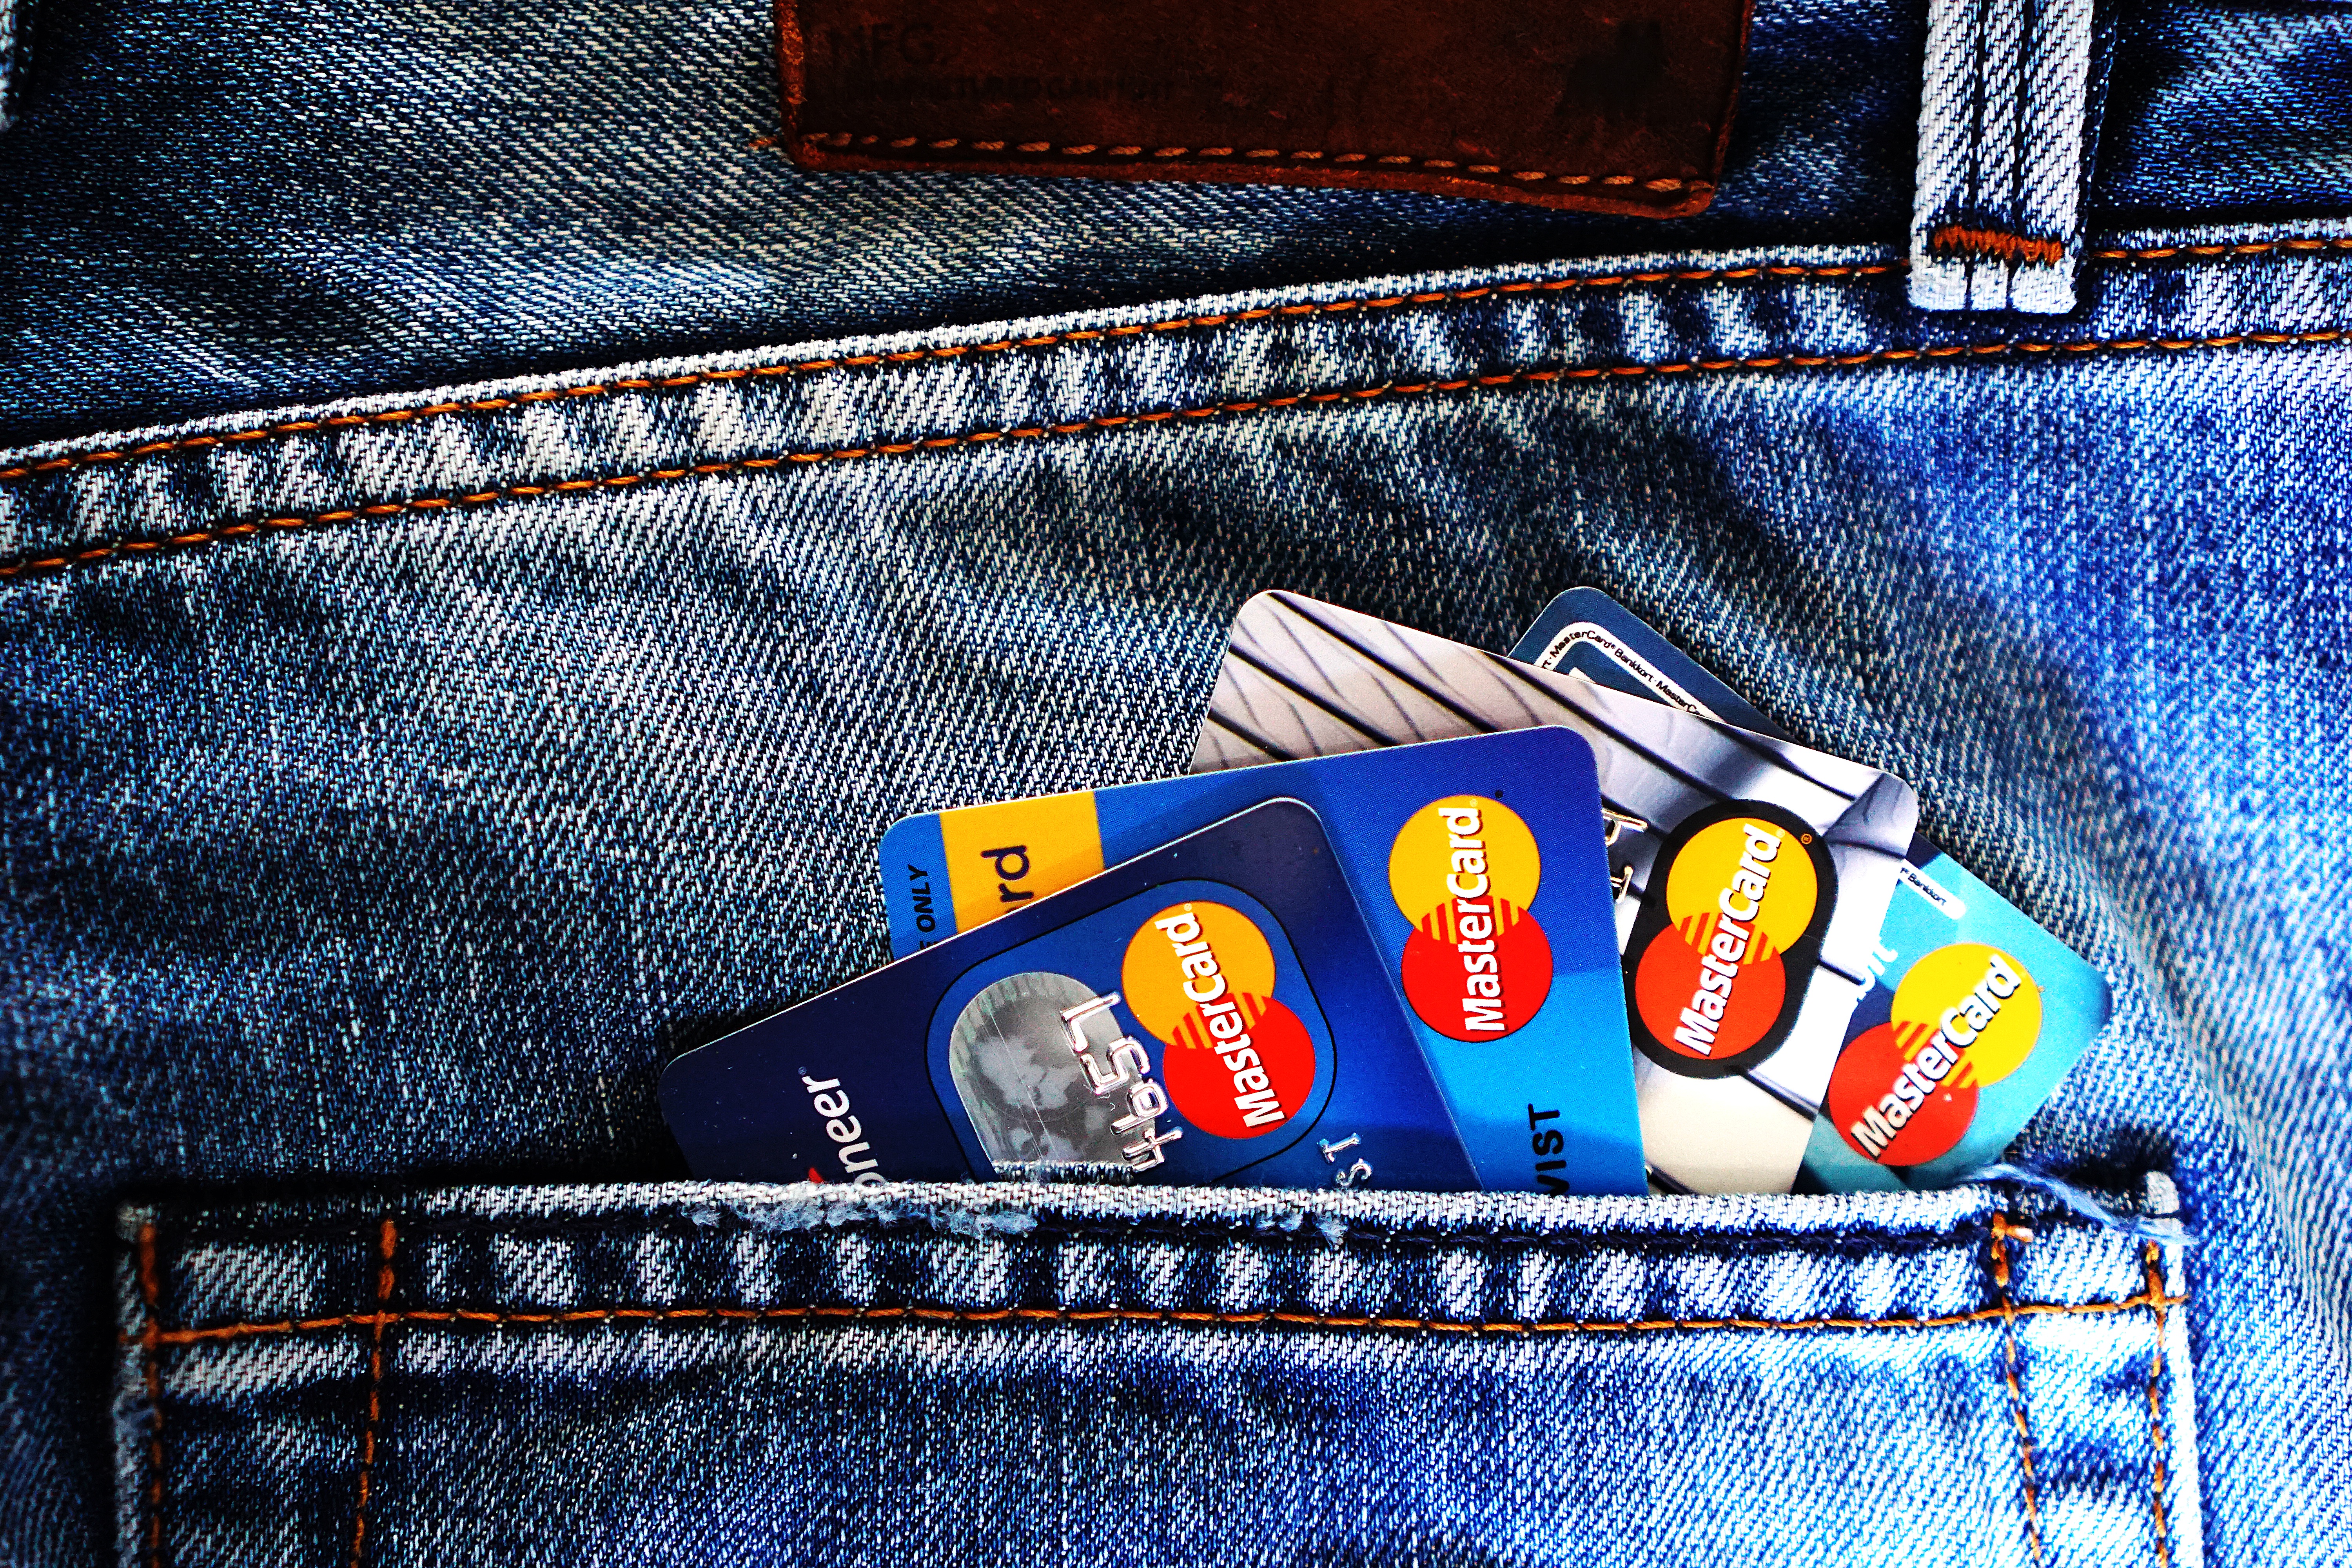
color, show, money, blue, wallet, art, bank, pocket, credit card, bank account, charge card, mastercard